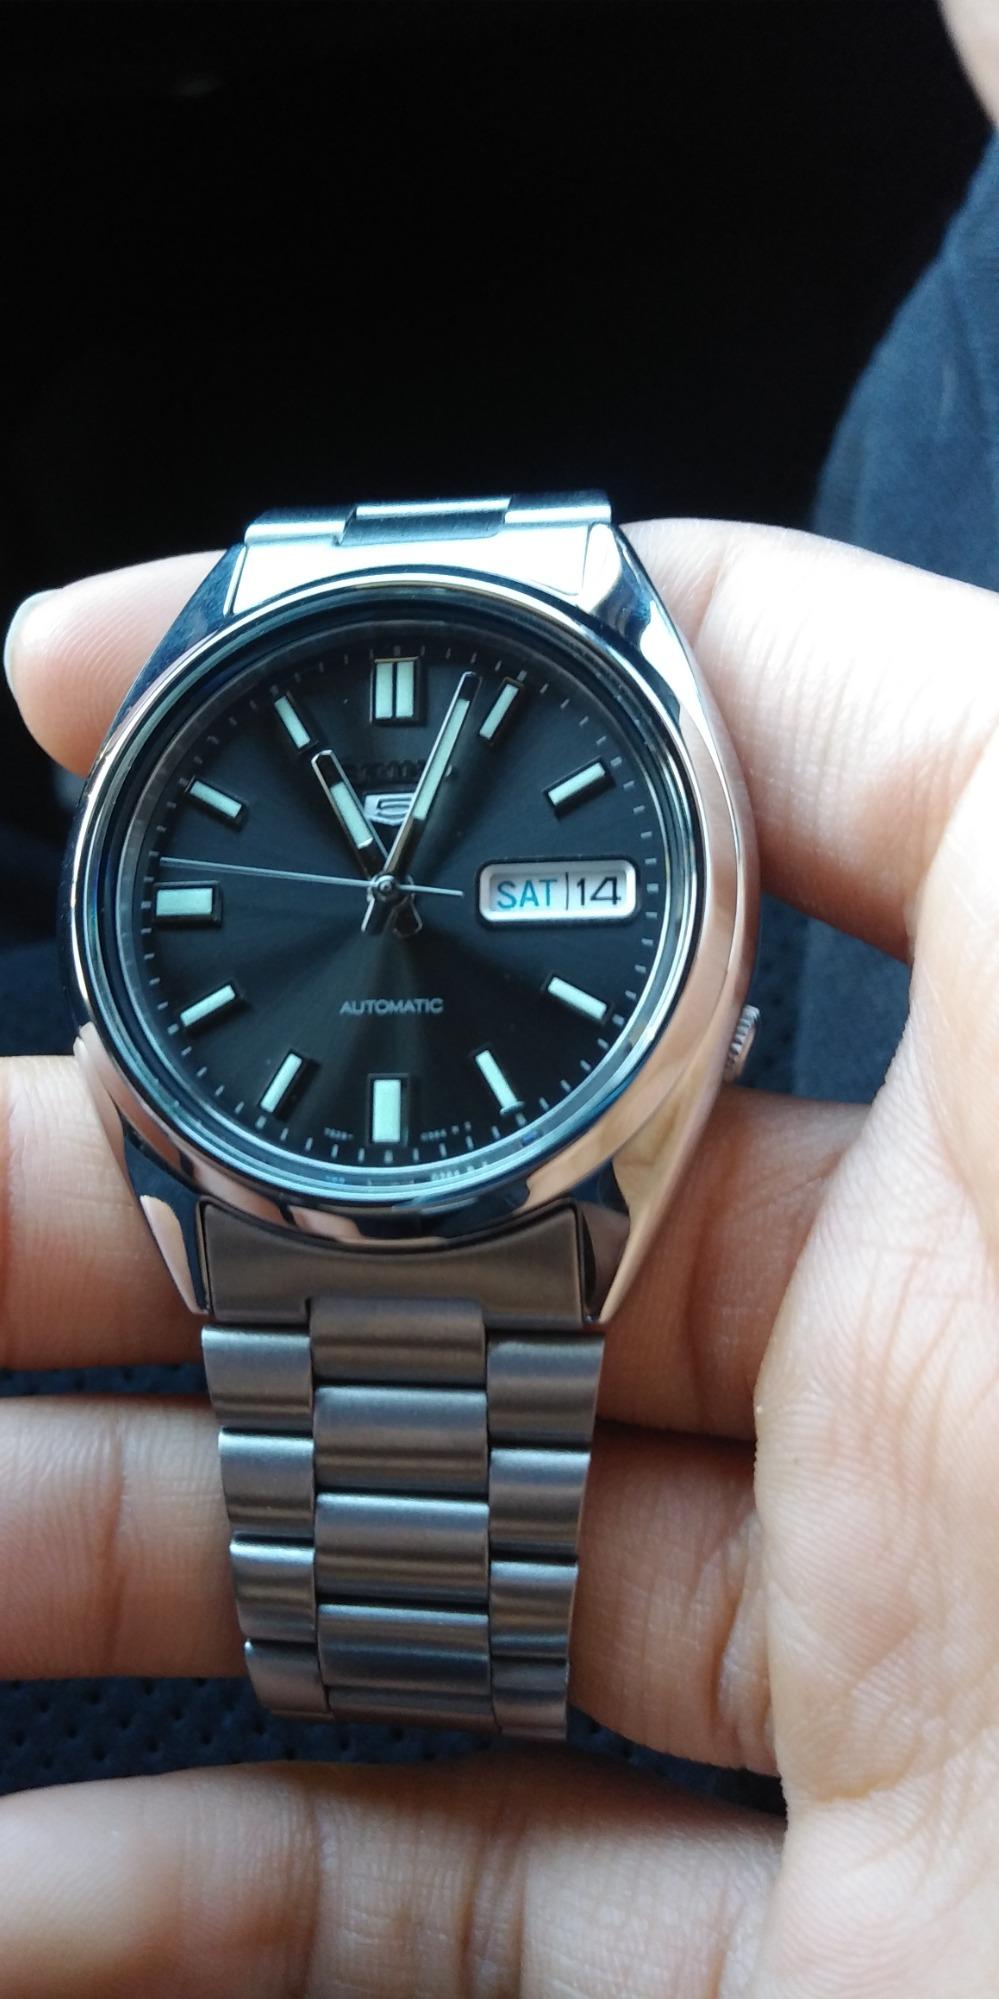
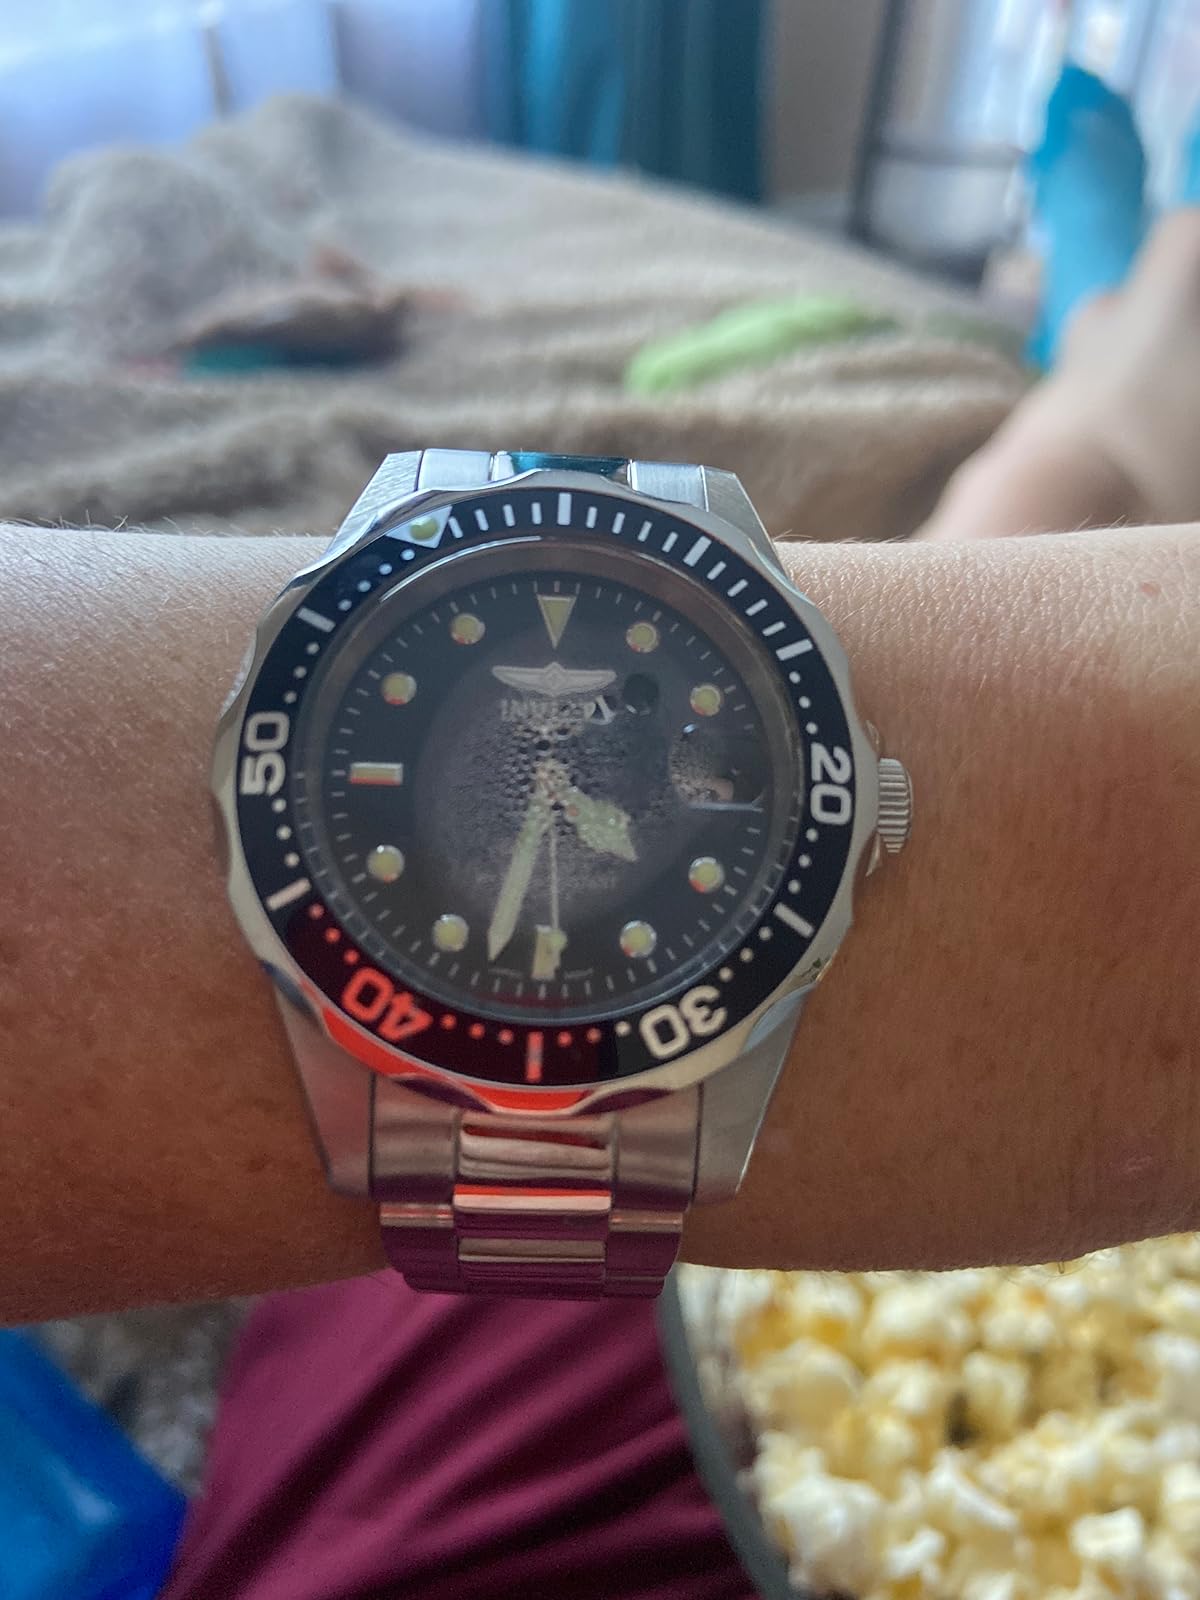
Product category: accessories_watch
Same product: no